Evan Lysacek

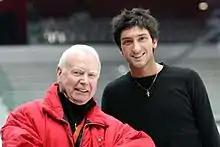
Lysacek with Frank Carroll, his coach since June 2003, at the 2007 Grand Prix Final where he won the bronze medal

Evan Lysacek was originally coached by Candice Brown in Naperville, Illinois. After that, he worked with Deborah Stoery in Naperville and Addison, Illinois, for three years. For the next two years, he had an arrangement where he would train under both Addison-based Maria Jeżak-Athey and Moscow-based Viktor Kudriavtsev. Kudriavtsev would come to Chicago for part of the year to coach, and Lysacek spent his summers at Kudriavtsev's summer training camps in Moscow, Russia and Flims, Switzerland. When that arrangement proved untenable, Kudriavtsev recommended Lysacek to Carroll, who agreed to coach Lysacek on the condition that Lysacek would work more with Congemi than with himself, due to Carroll's commitments to Timothy Goebel. Lysacek moved to El Segundo, California, to work with Frank Carroll and Ken Congemi in June 2003. Lysacek worked with both Congemi and Carroll through the 2006–2007 season, after which he began working solely with Carroll. He has also trained with ballerina Galina Barinova.